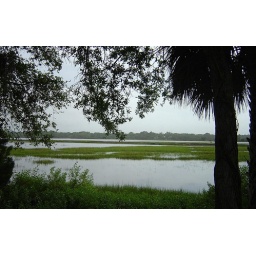
Flood tide on the San Sebastian River. The only thing above water now are the railroad tracks.